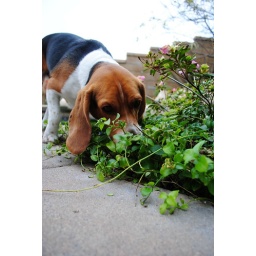
My dog snoopin in the ground cover.